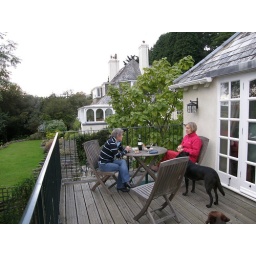
On balcony of her cottage, house in background